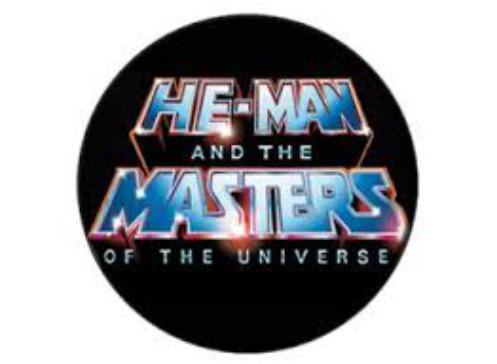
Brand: he-man
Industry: Clothes